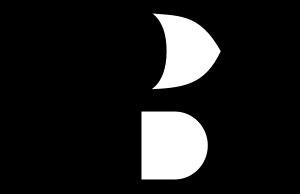
Un additionneur est un circuit logique permettant de réaliser une addition. Ce circuit est très présent dans les ordinateurs pour le calcul arithmétique mais également pour le calcul d'adresses, d'indice de tableau dans le processeur.